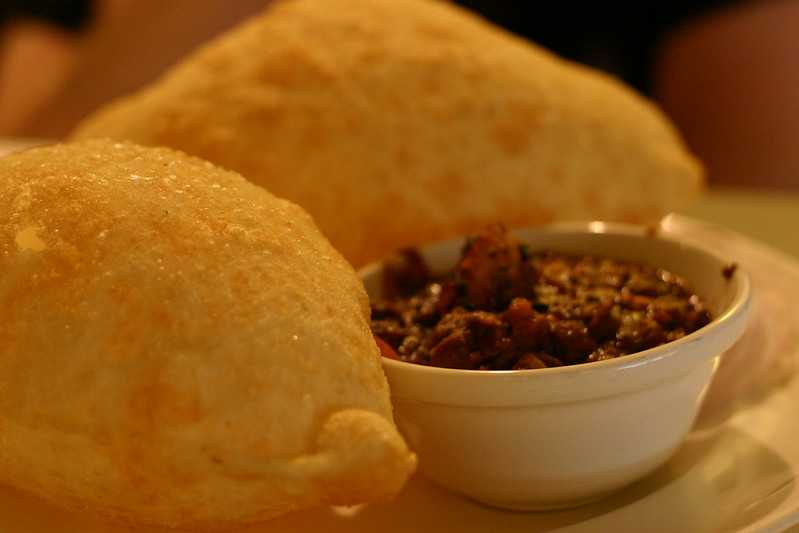
Dish: chole_bhature